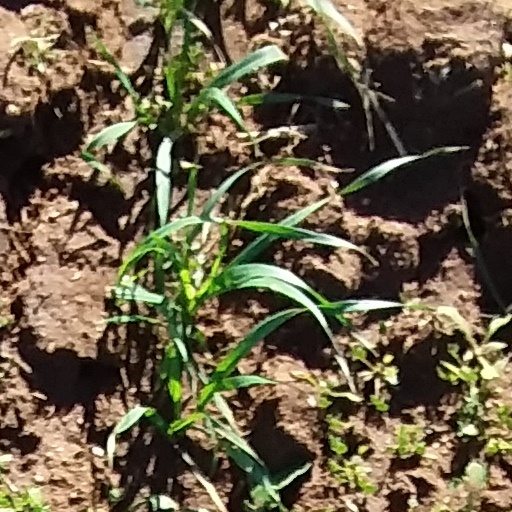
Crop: wheat